Dashiell Hammett

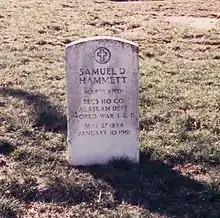
Hammett's grave, in Arlington National Cemetery, (section 12, site 508)

Hammett died in Lenox Hill Hospital in Manhattan on January 10, 1961, of lung cancer, diagnosed just two months beforehand.